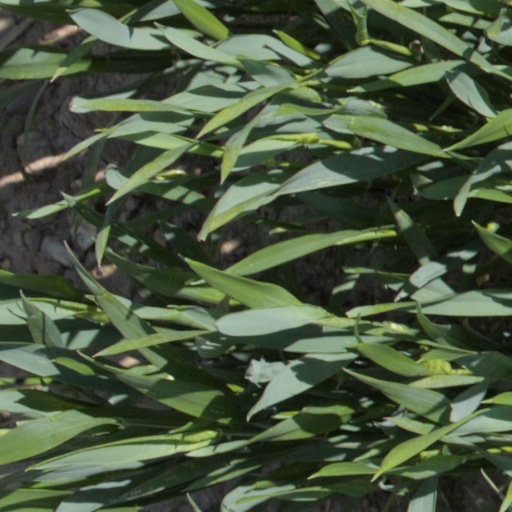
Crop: wheat